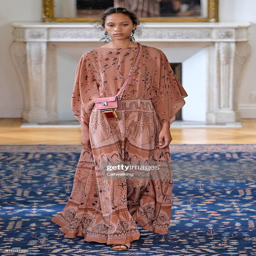
a model walks the runway at the fashion show during event .